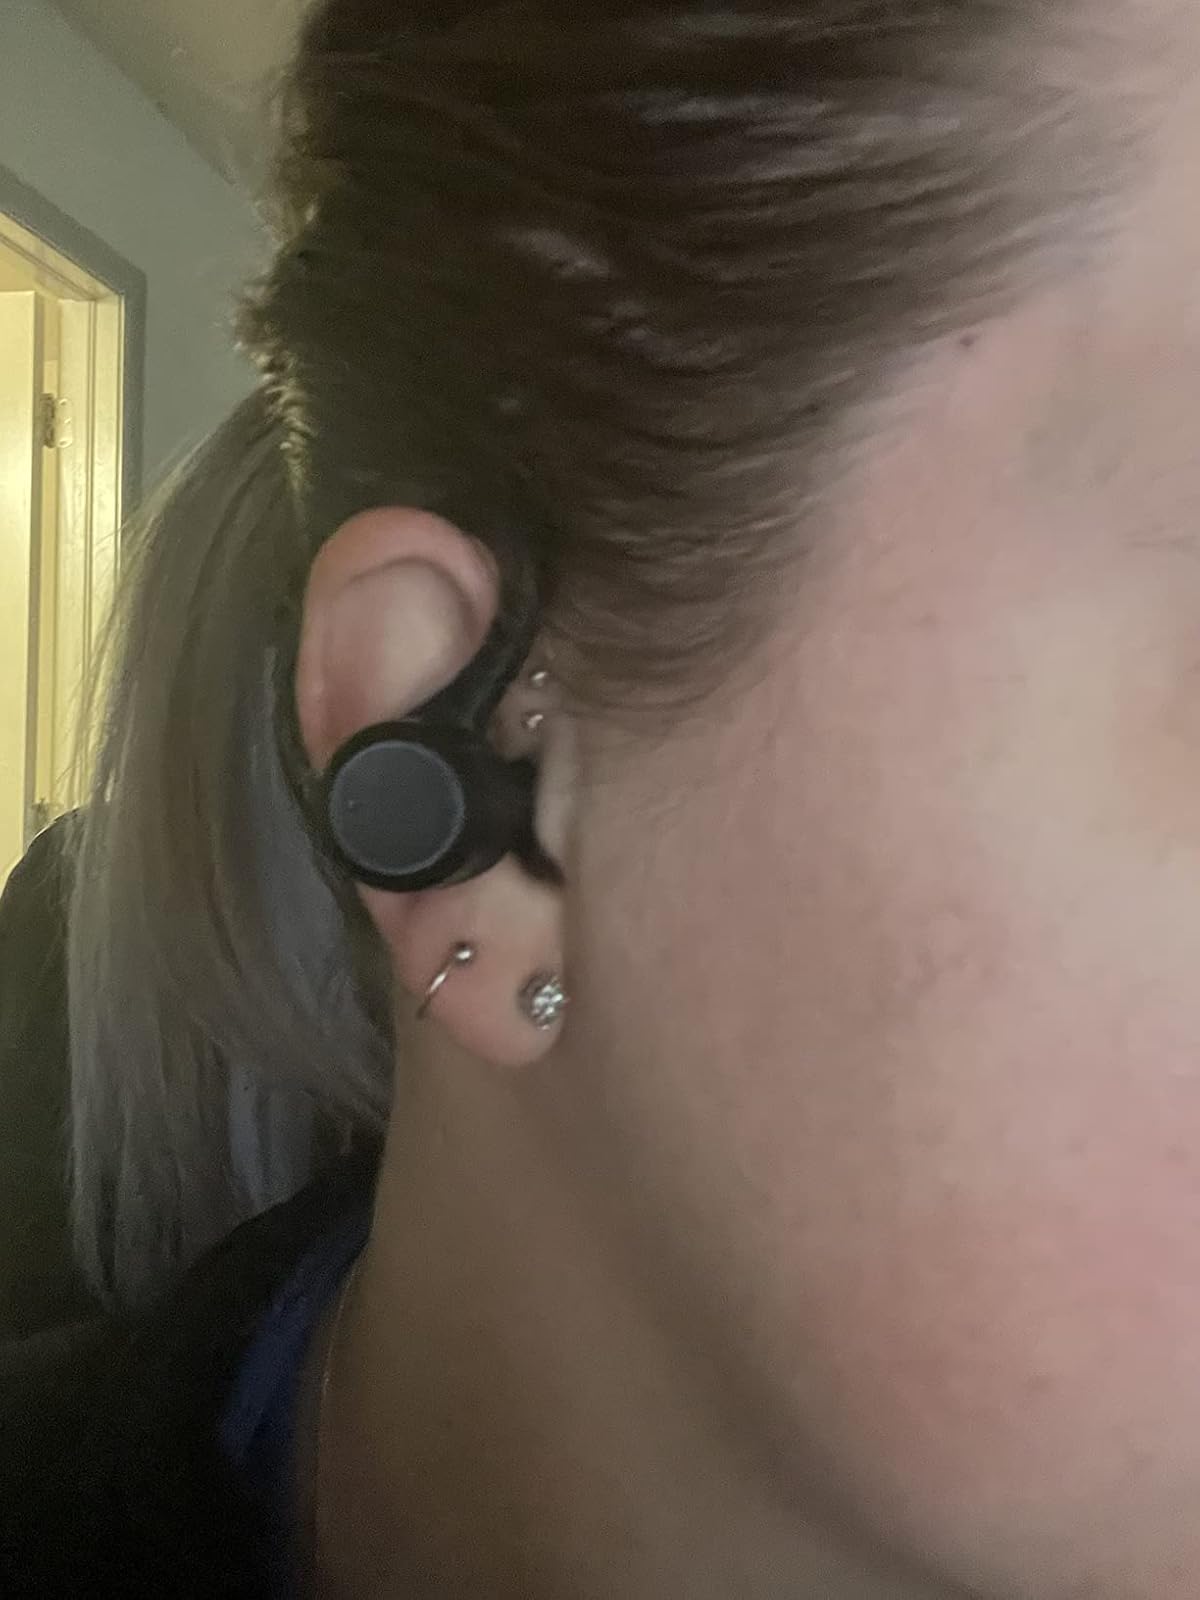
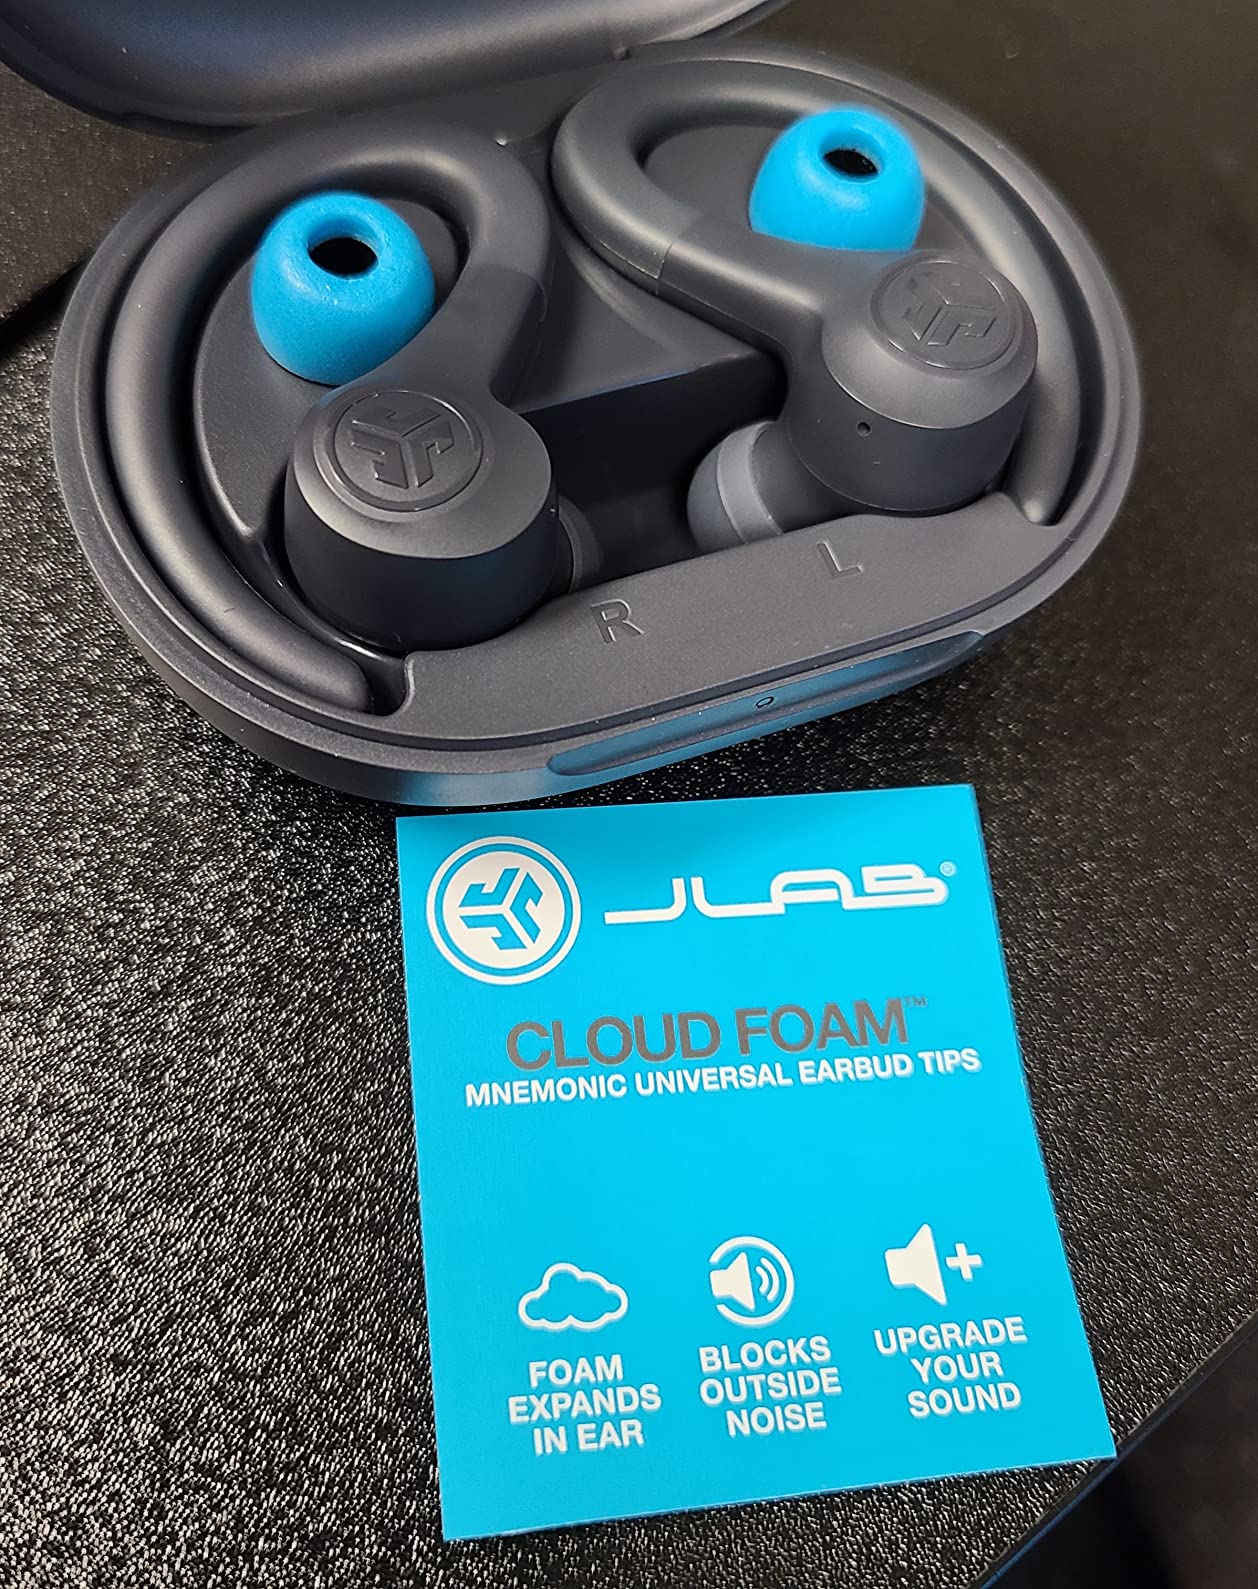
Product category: earbuds
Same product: no